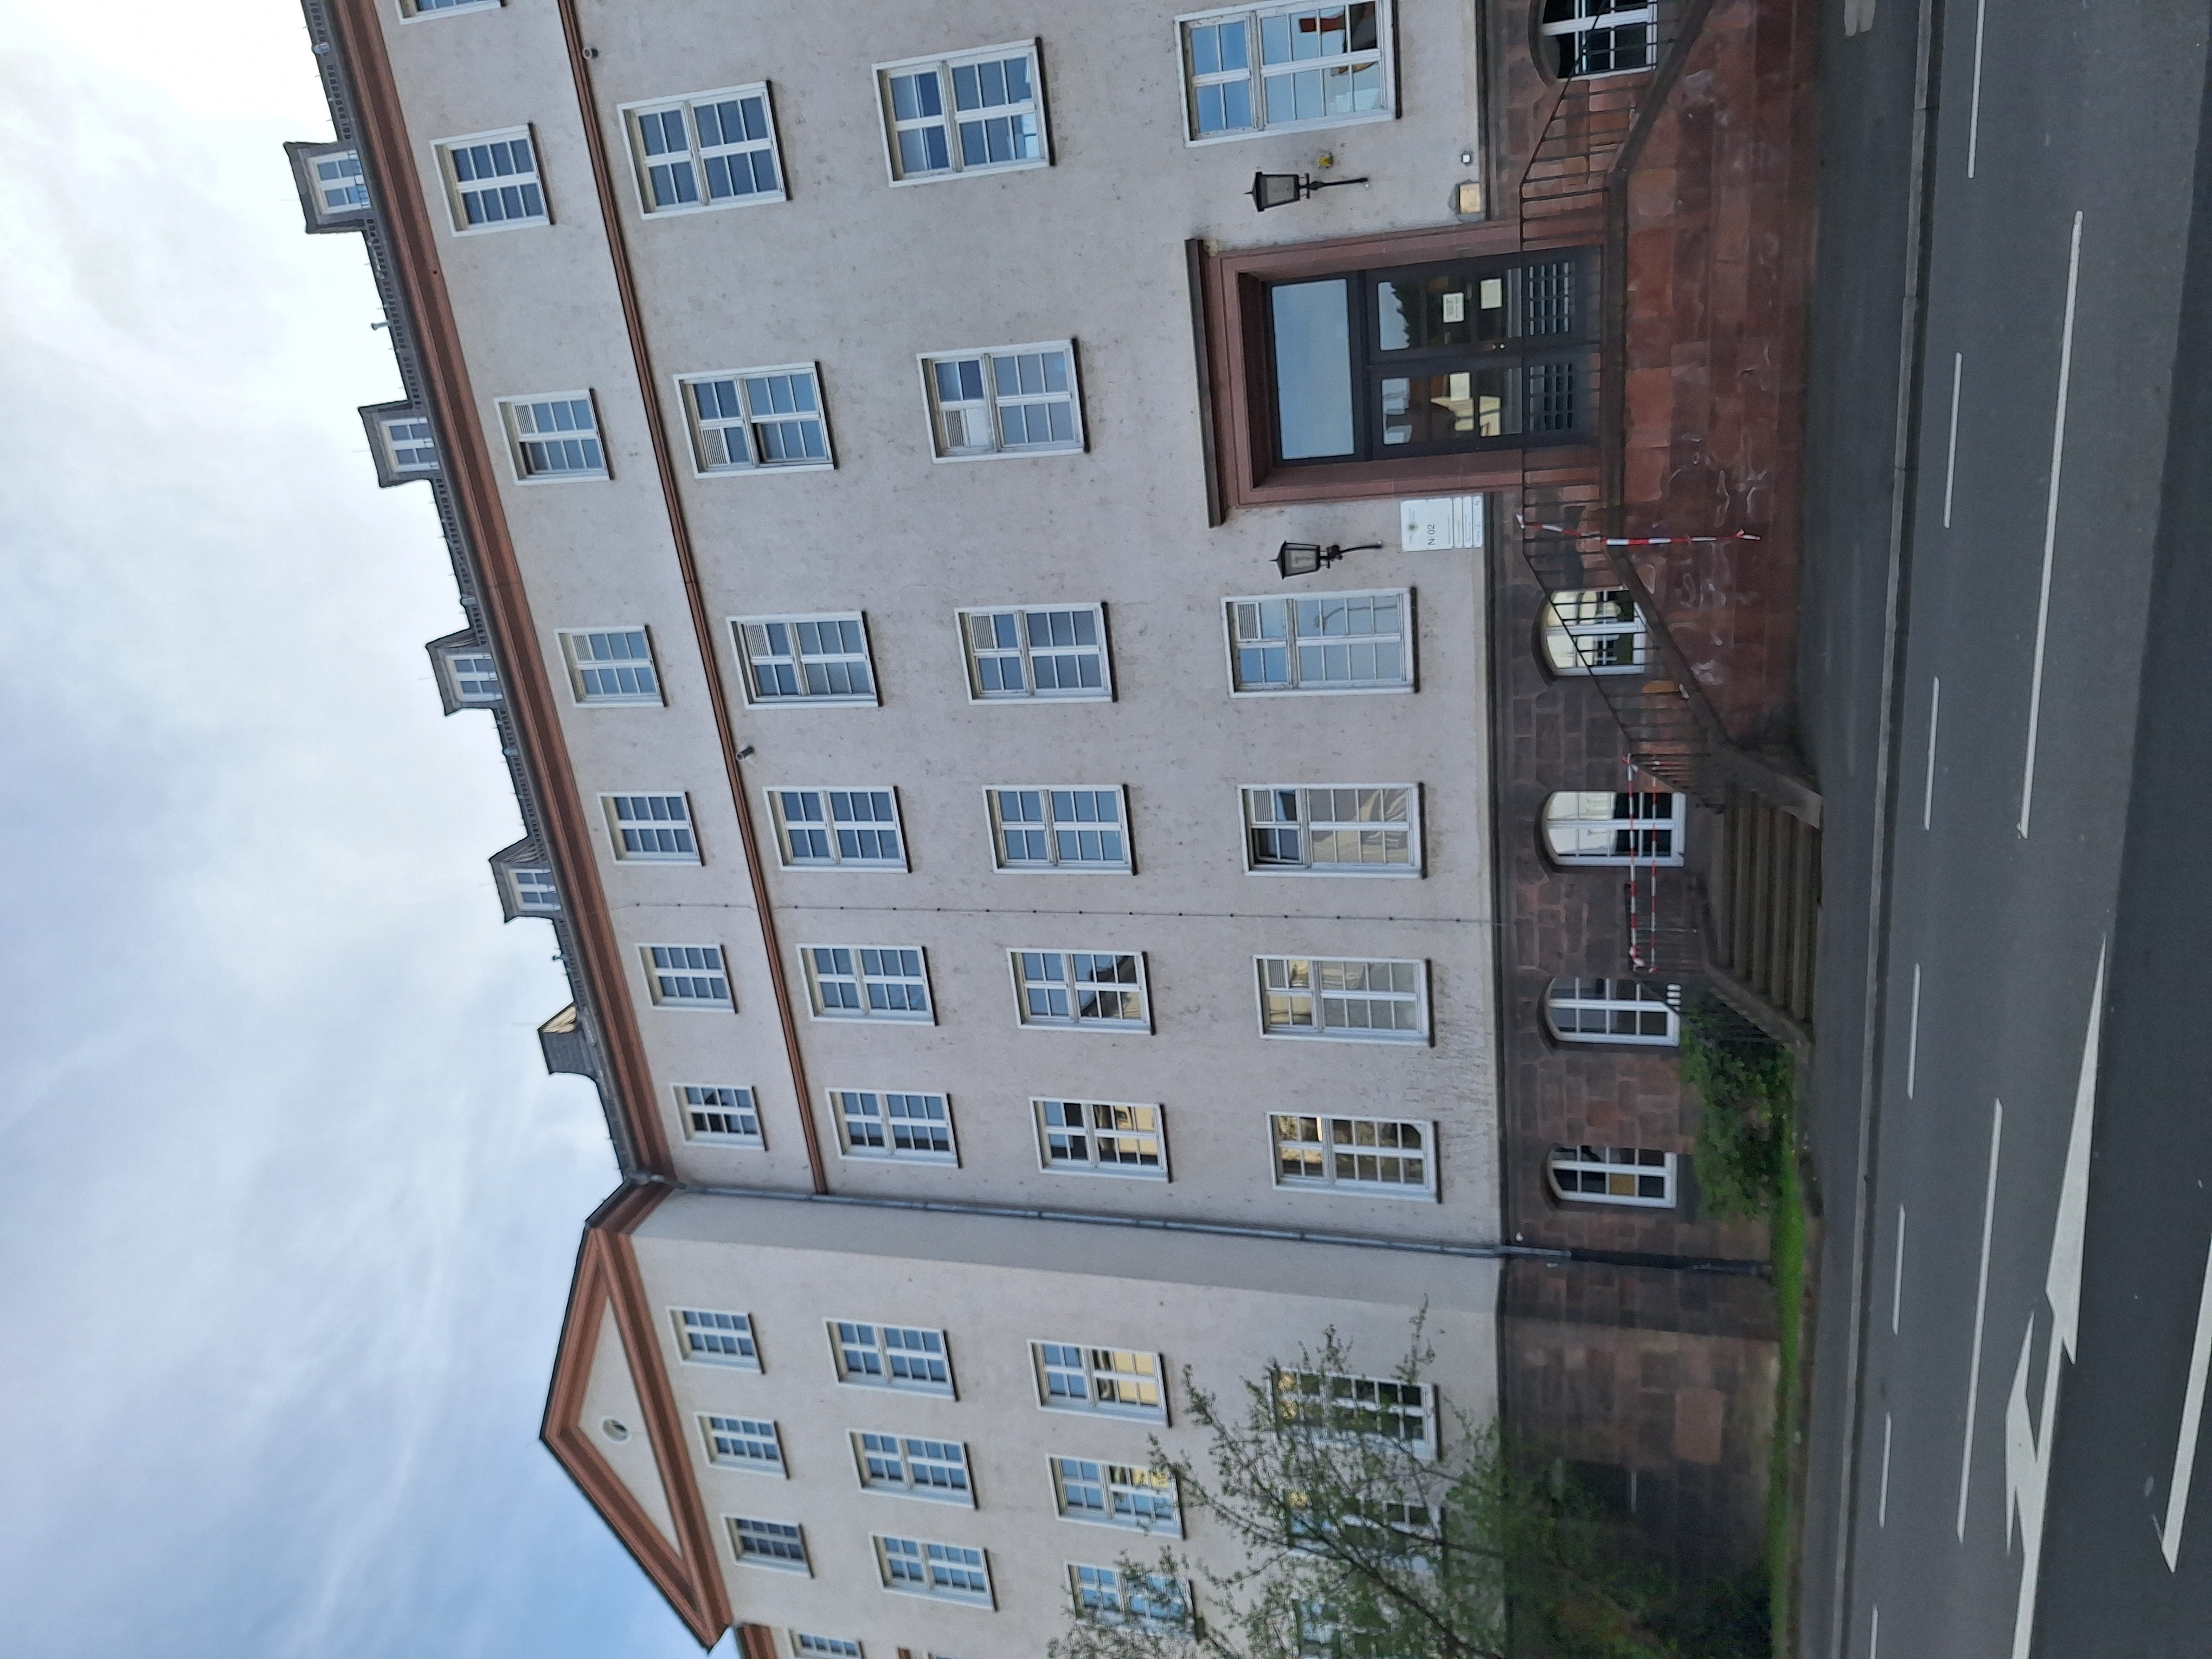
Building: Robert-Koch-Straße 4